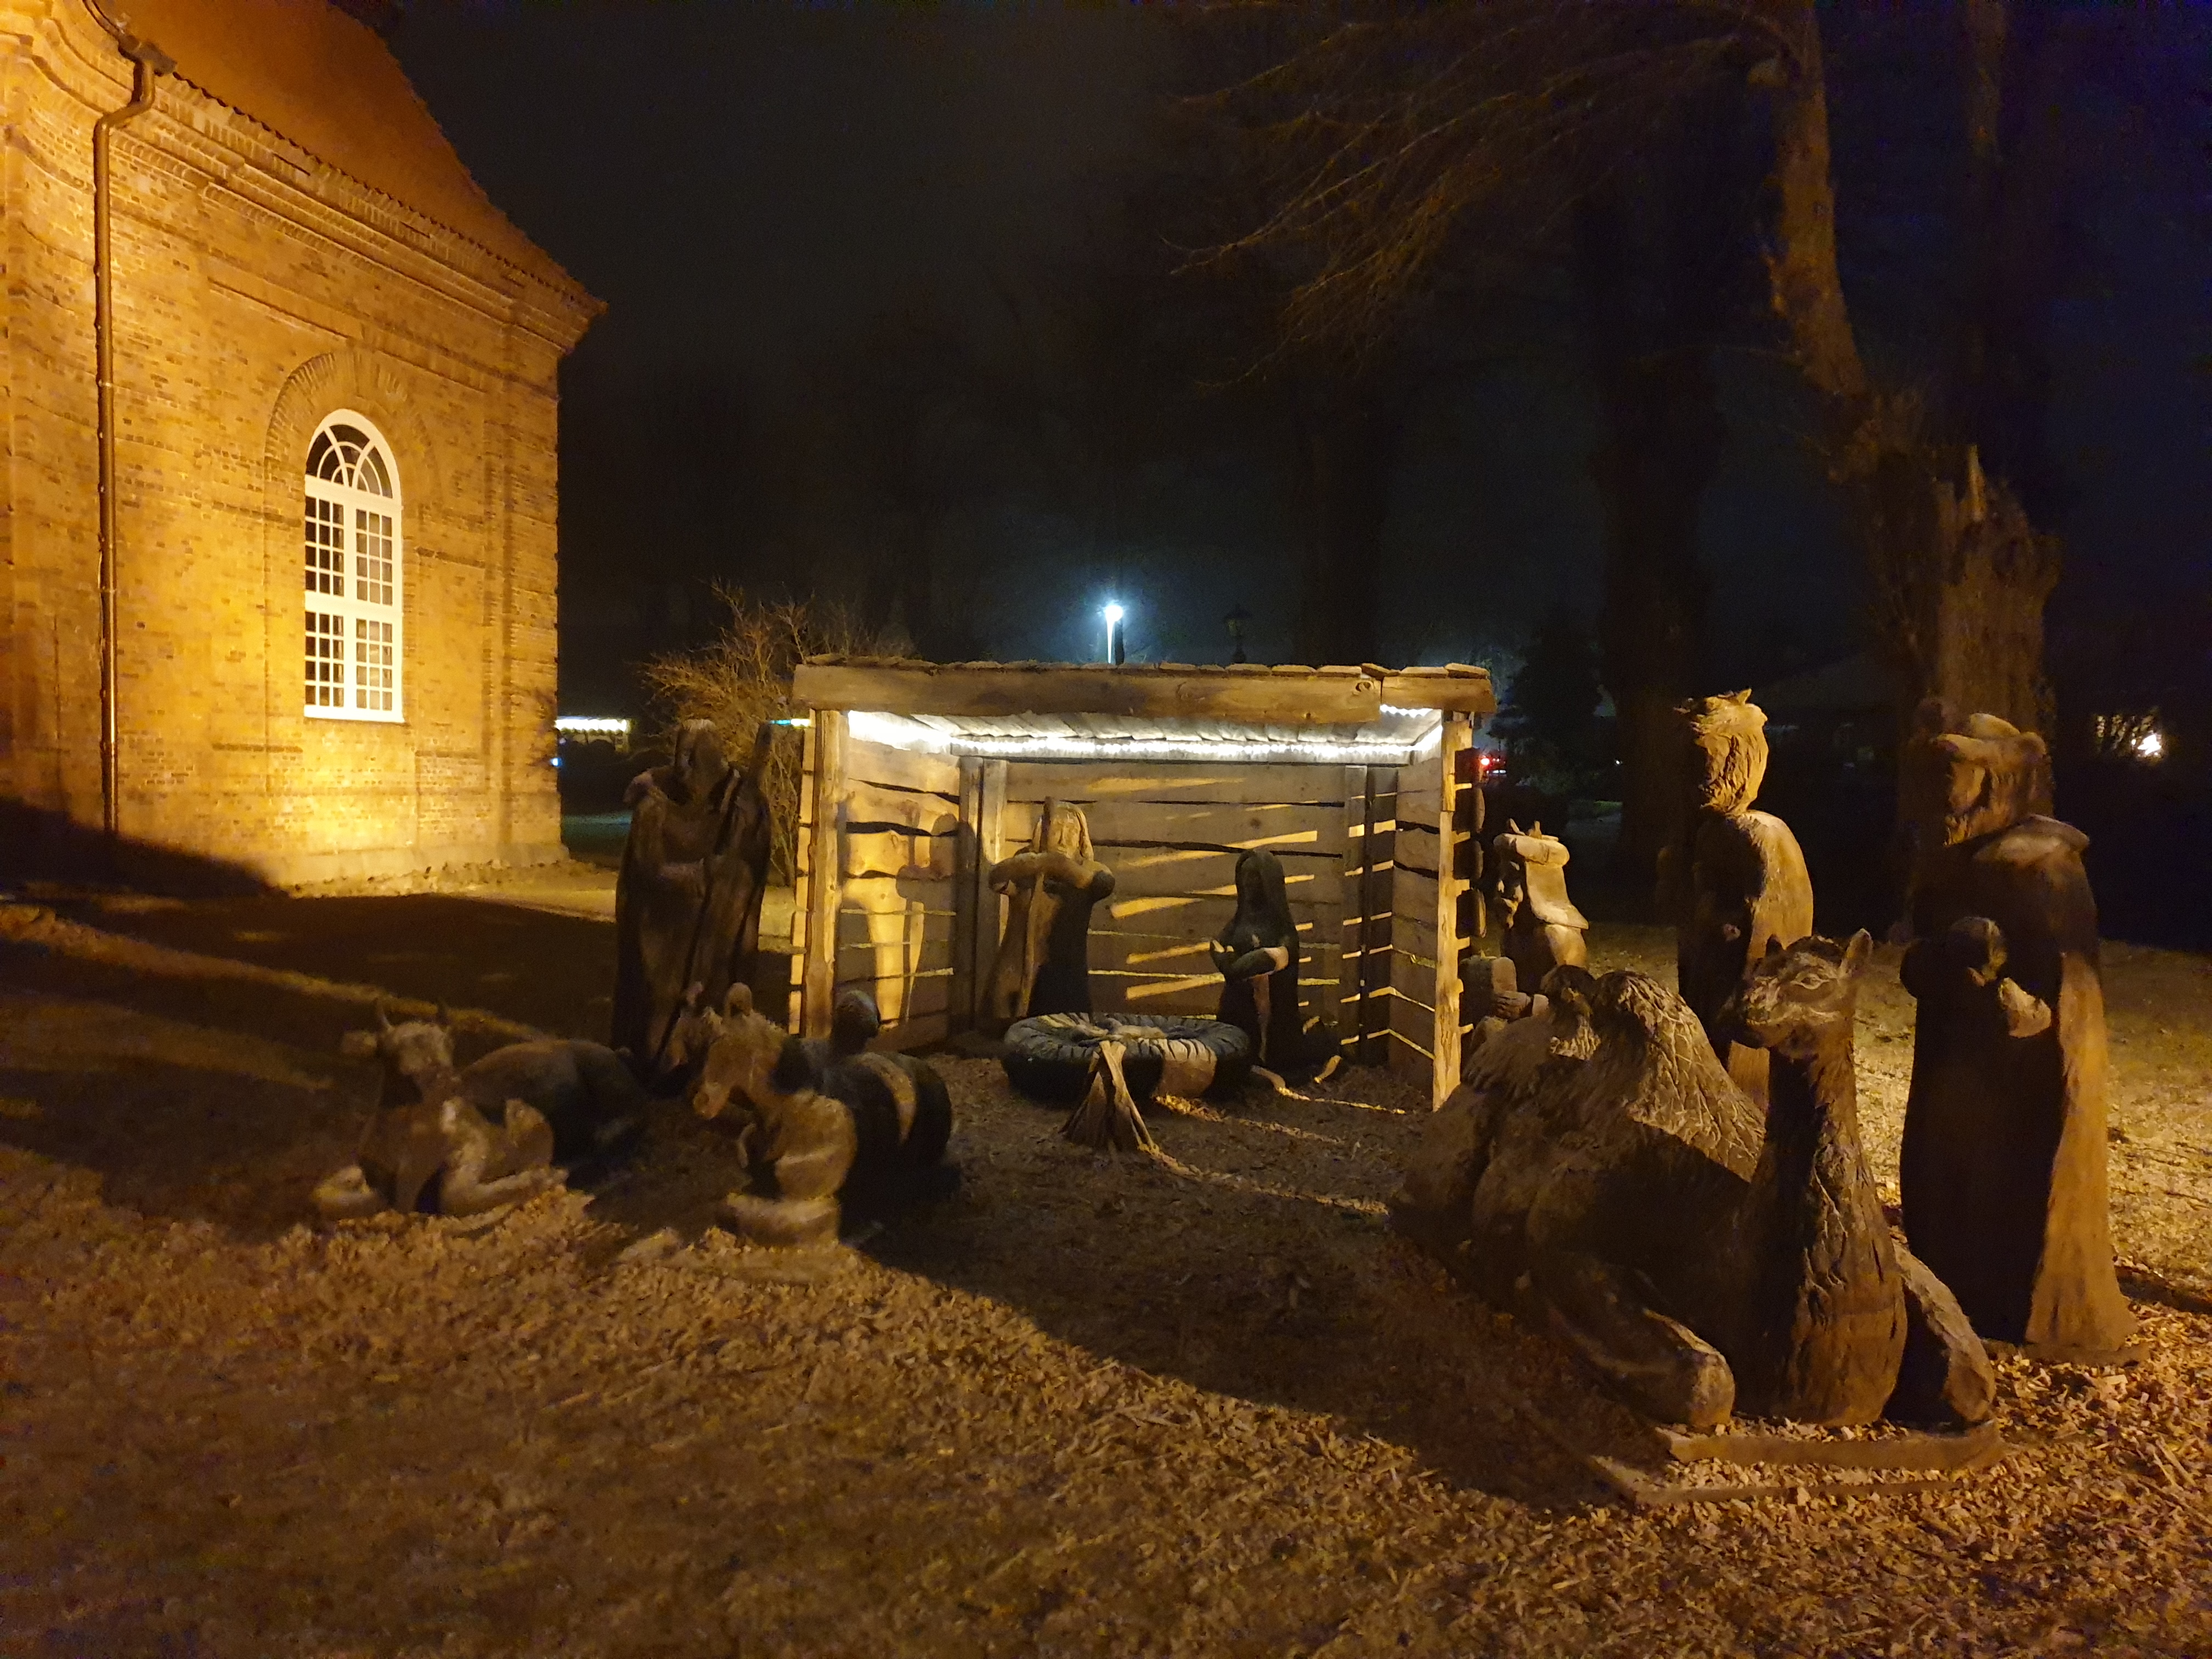
snow, window, wood, building, tree, Tints and shades, landscape, tire, road surface, darkness, sculpture, midnight, city, sky, wheel, event, soil, art, heat, winter, night, evening, trunk, shadow, house, automotive tire, street, road, light fixture, cobblestone, facade, flooring